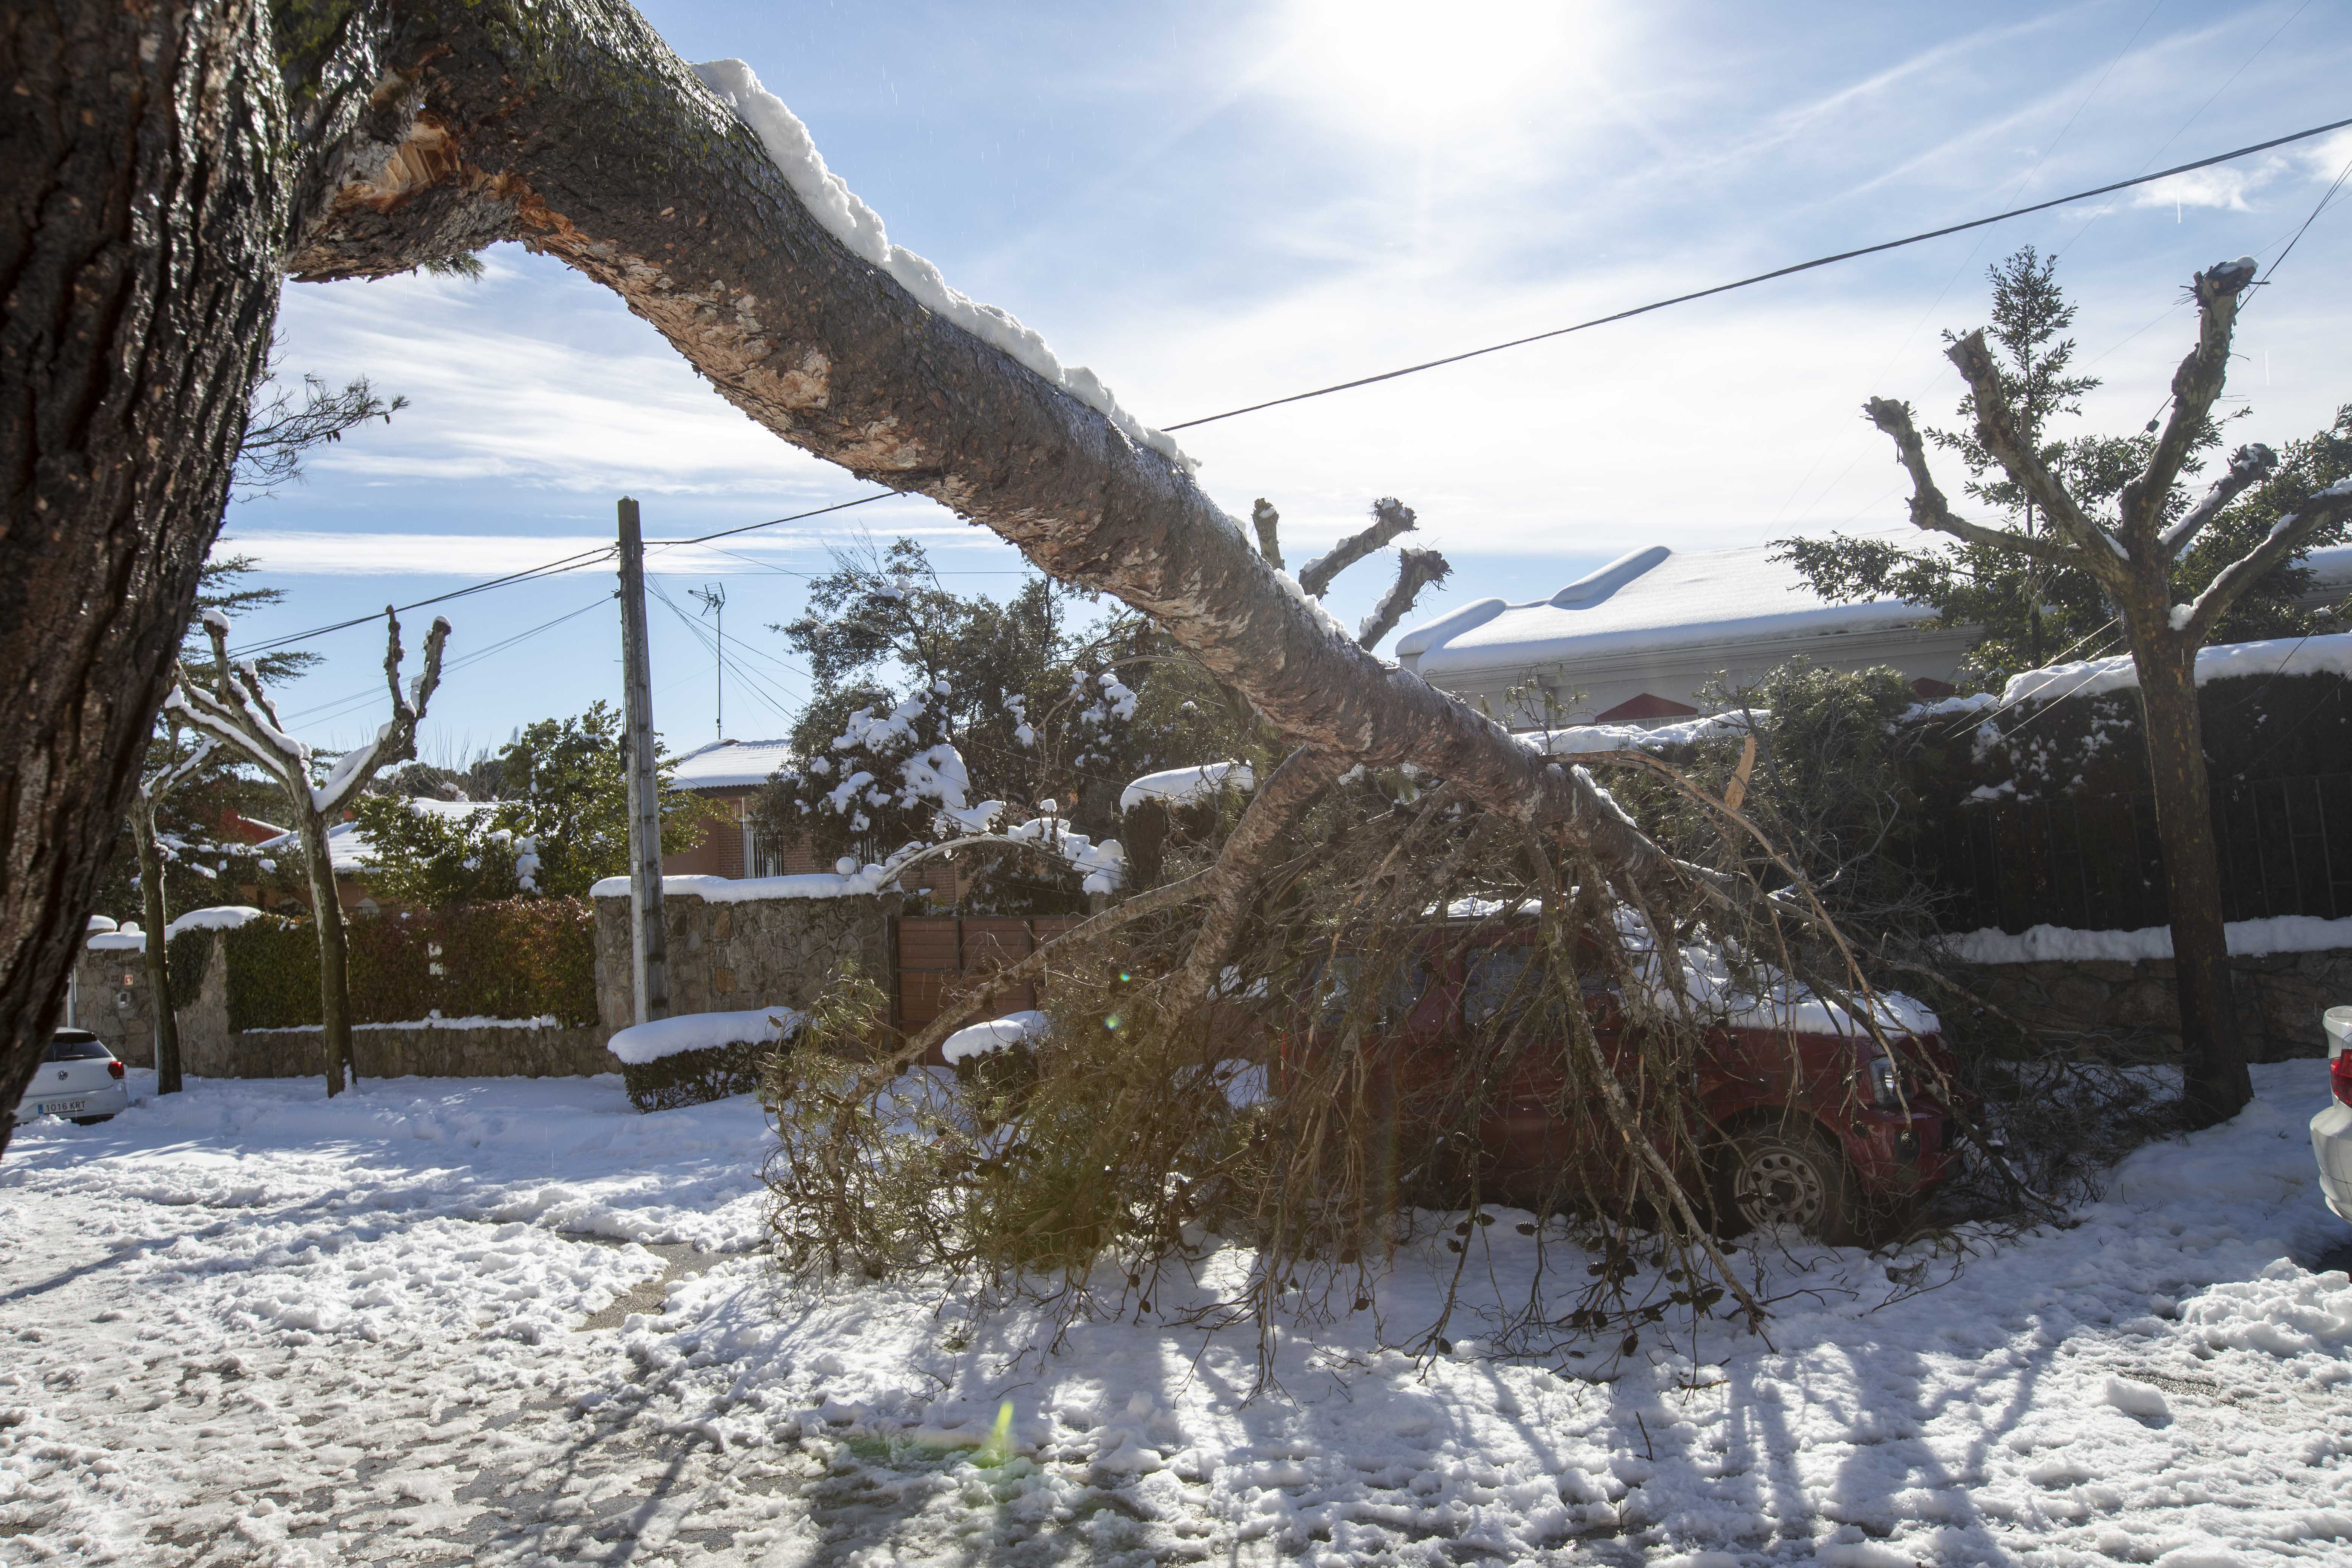
natural, branch, winter, freezing, snow, trunk, twig, precipitation, frost, conifer, evergreen, ice, fir